Jacky Ickx

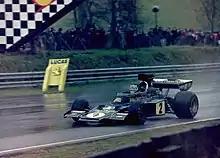
Ickx at the 1974 Race of Champions

In 1972, Ickx stayed at Ferrari and finished second in Spain and Monaco. After that the Ferrari only got noticed for its retirements. Yet, once again it was the Nürburgring where Ickx was eager to show it was his track, giving his great rival Stewart no chance at all. As for Stewart one year later, and other champions such as Juan Manuel Fangio in 1957, it turned out that the last Formula One win for Ickx came at Nürburgring, where superior driving skill could beat superior machinery.